Park High School, Colne

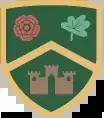

Park High School is a coeducational secondary school located in Colne in the English county of Lancashire.